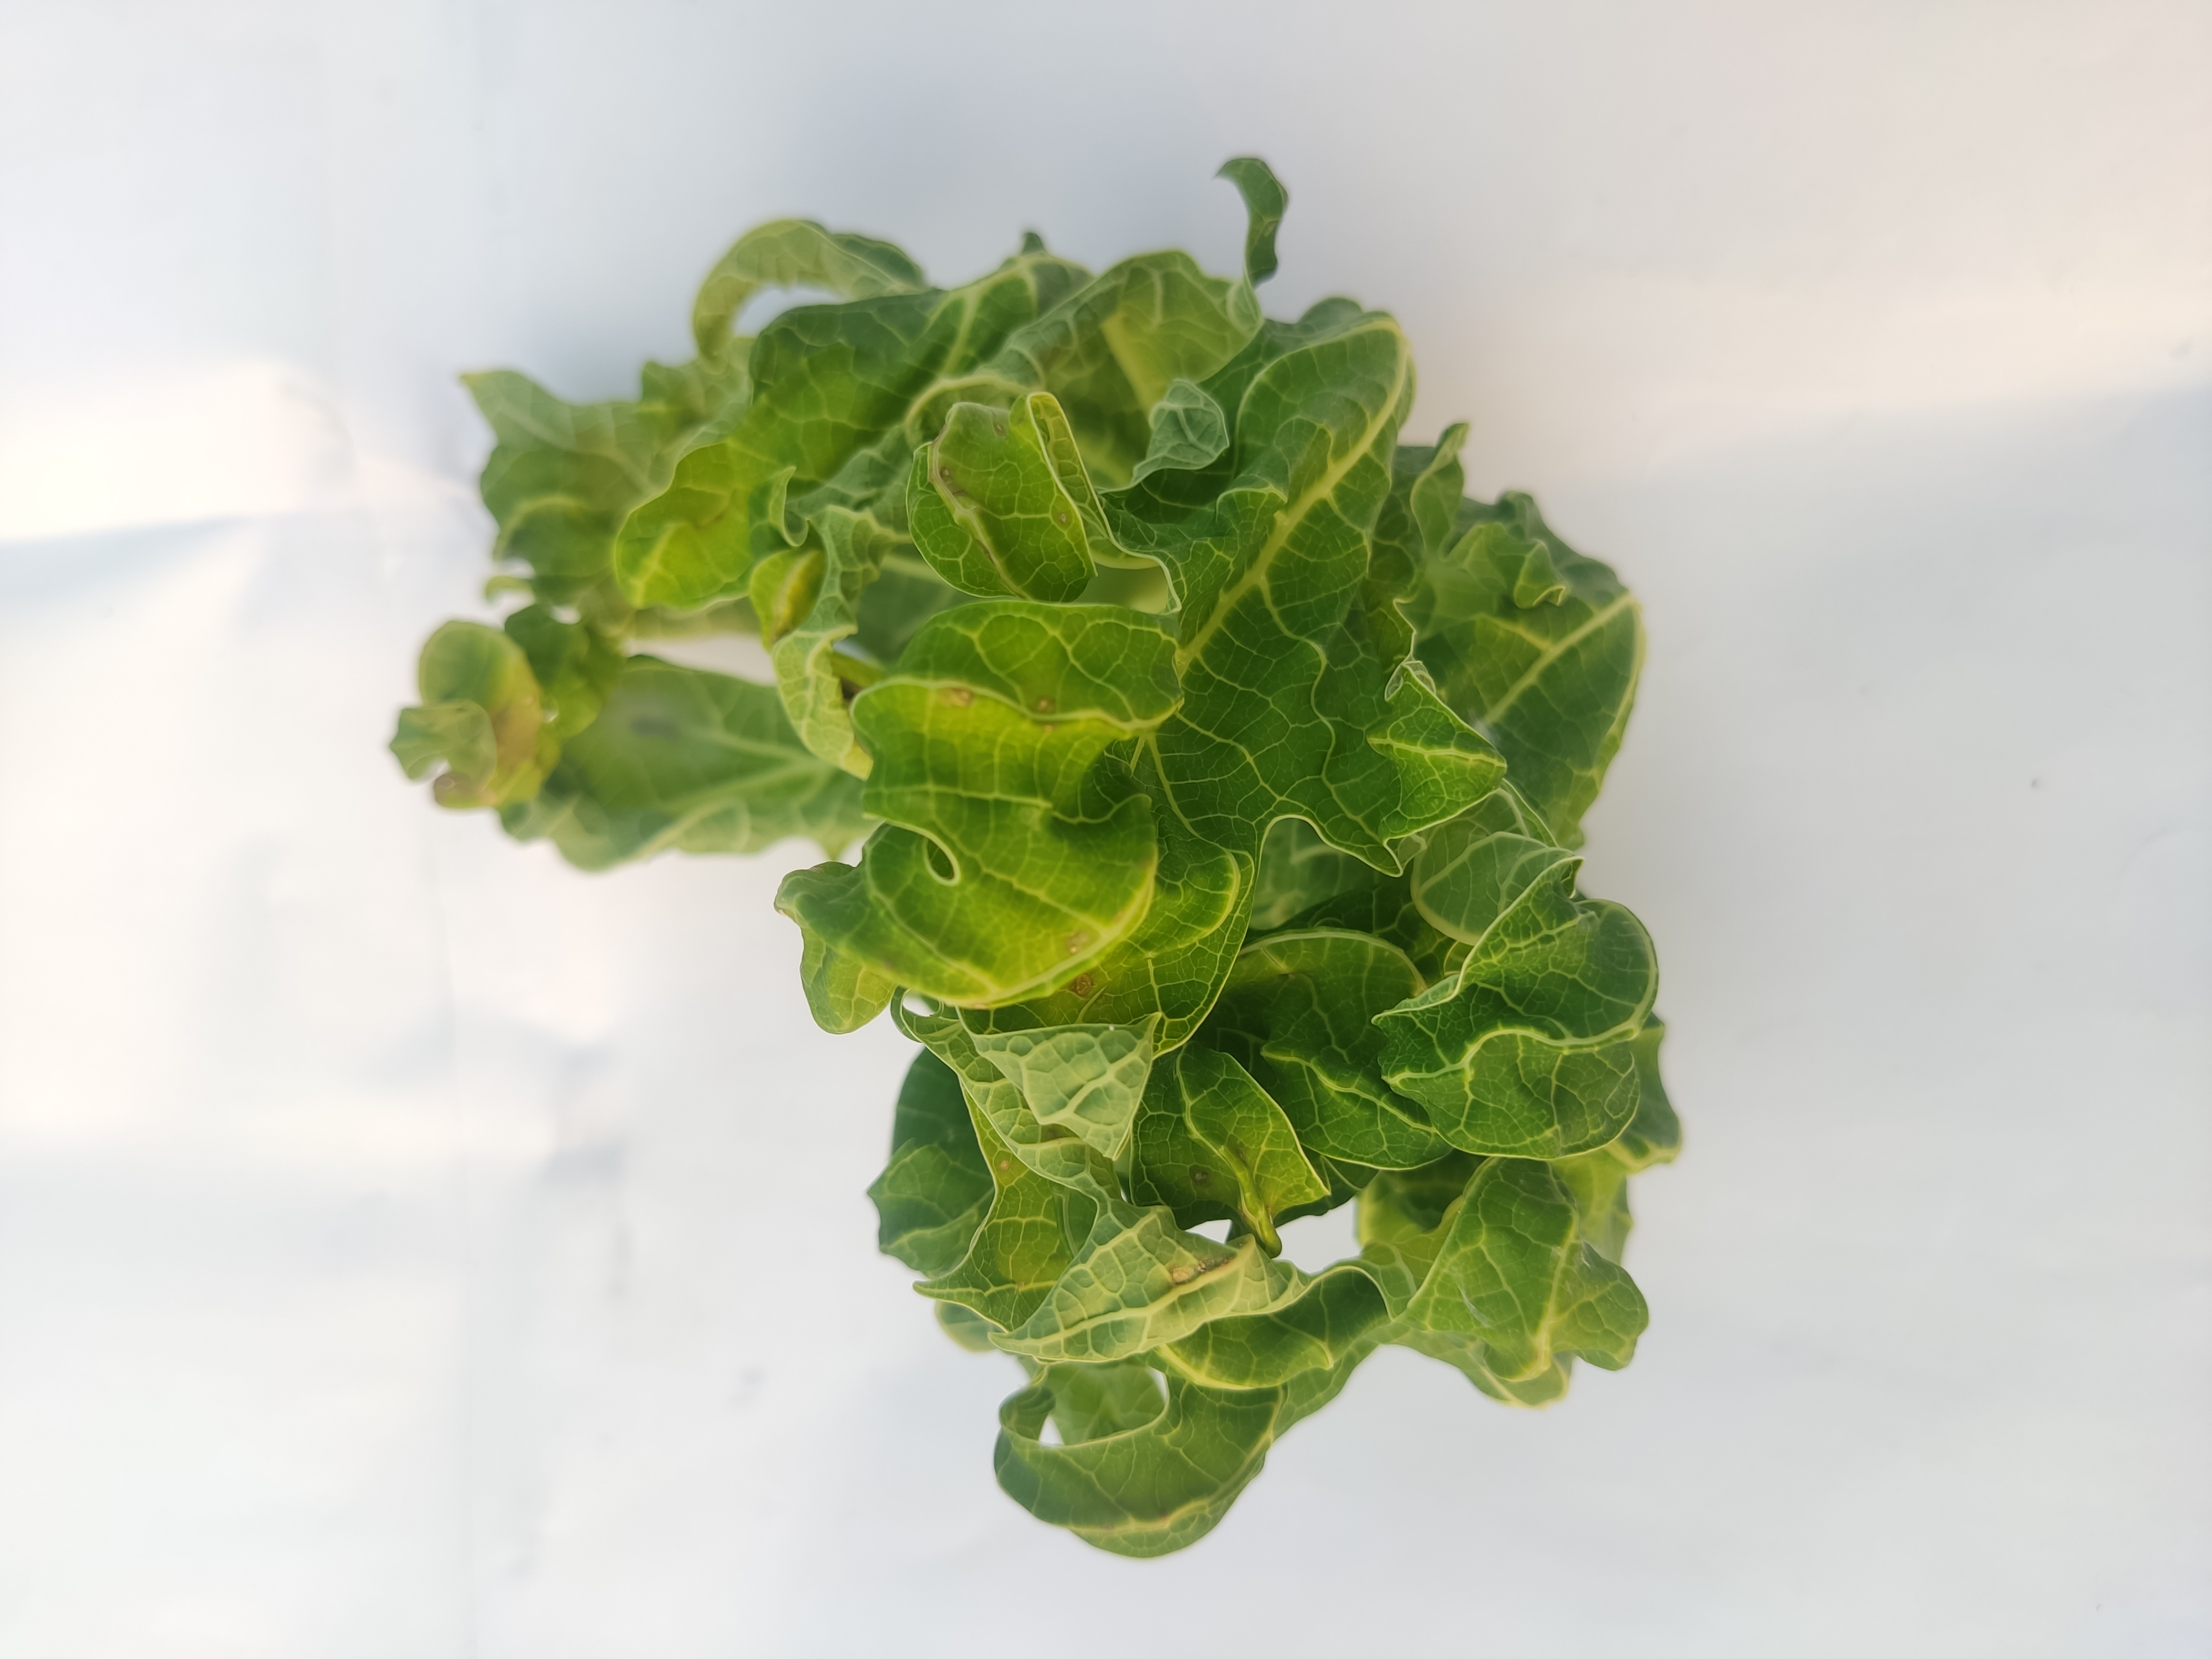
Label: Leaf Curl